Serious Sam: Next Encounter

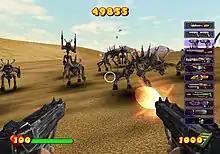
Sam fighting Kleer Skeletons with a pair of Uzis

"Serious Sam: Next Encounter" is a first-person shooter. The player, controlling Sam "Serious" Stone, traverses enclosed levels frequently composed of narrow corridors and open areas. There are forty-two levels, distributed among three thematic worlds. In each level, the player encounters various enemies, of which some use melee and others fire projectiles at Sam. Foes are teleported into a room and can approach from any side. The player often needs to clear a room of one or more waves of enemies before proceeding to the next room. In other instances, multiple objects need to be collected and inserted into pre-determined slots to unlock the way forward. The game also features some platforming elements and secrets hidden within levels.